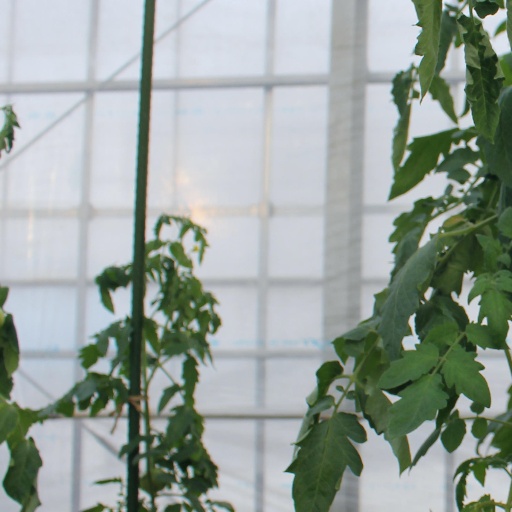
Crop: tomato